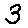
Label: 3